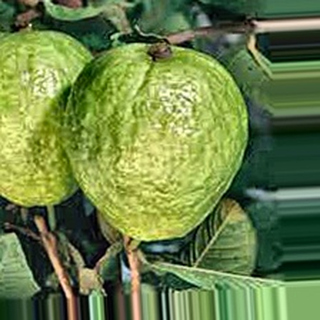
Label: healthy_guava